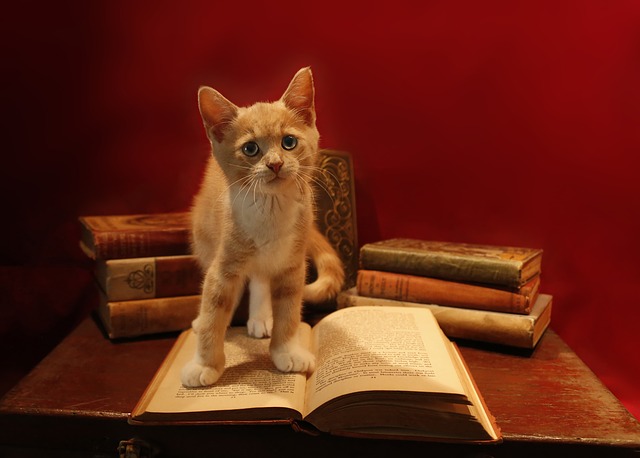
Label: gatto